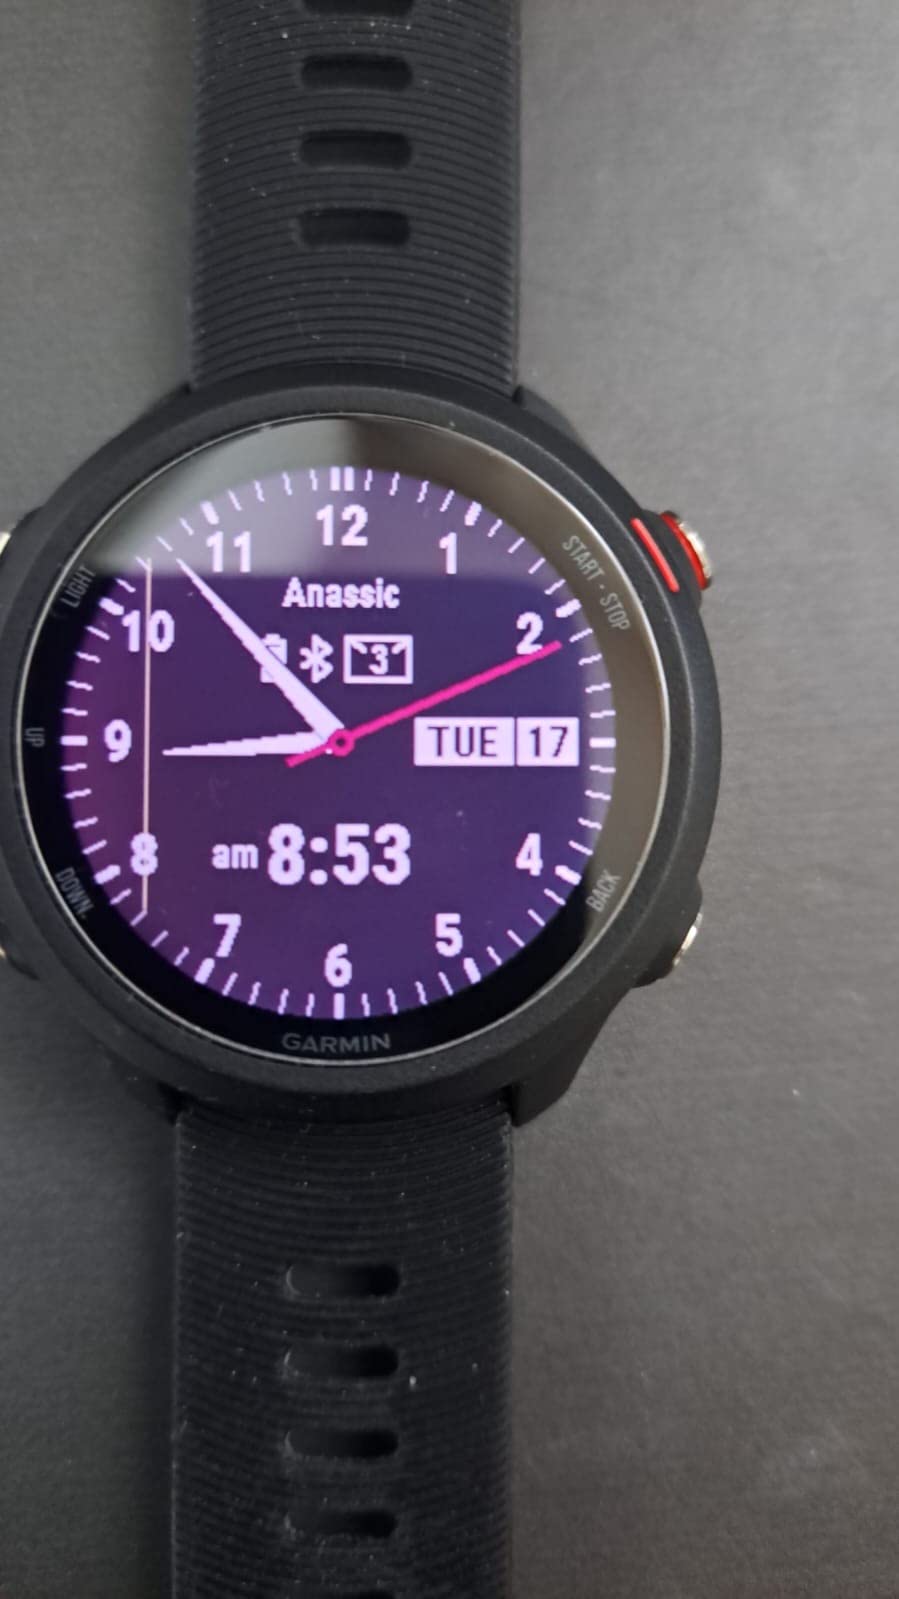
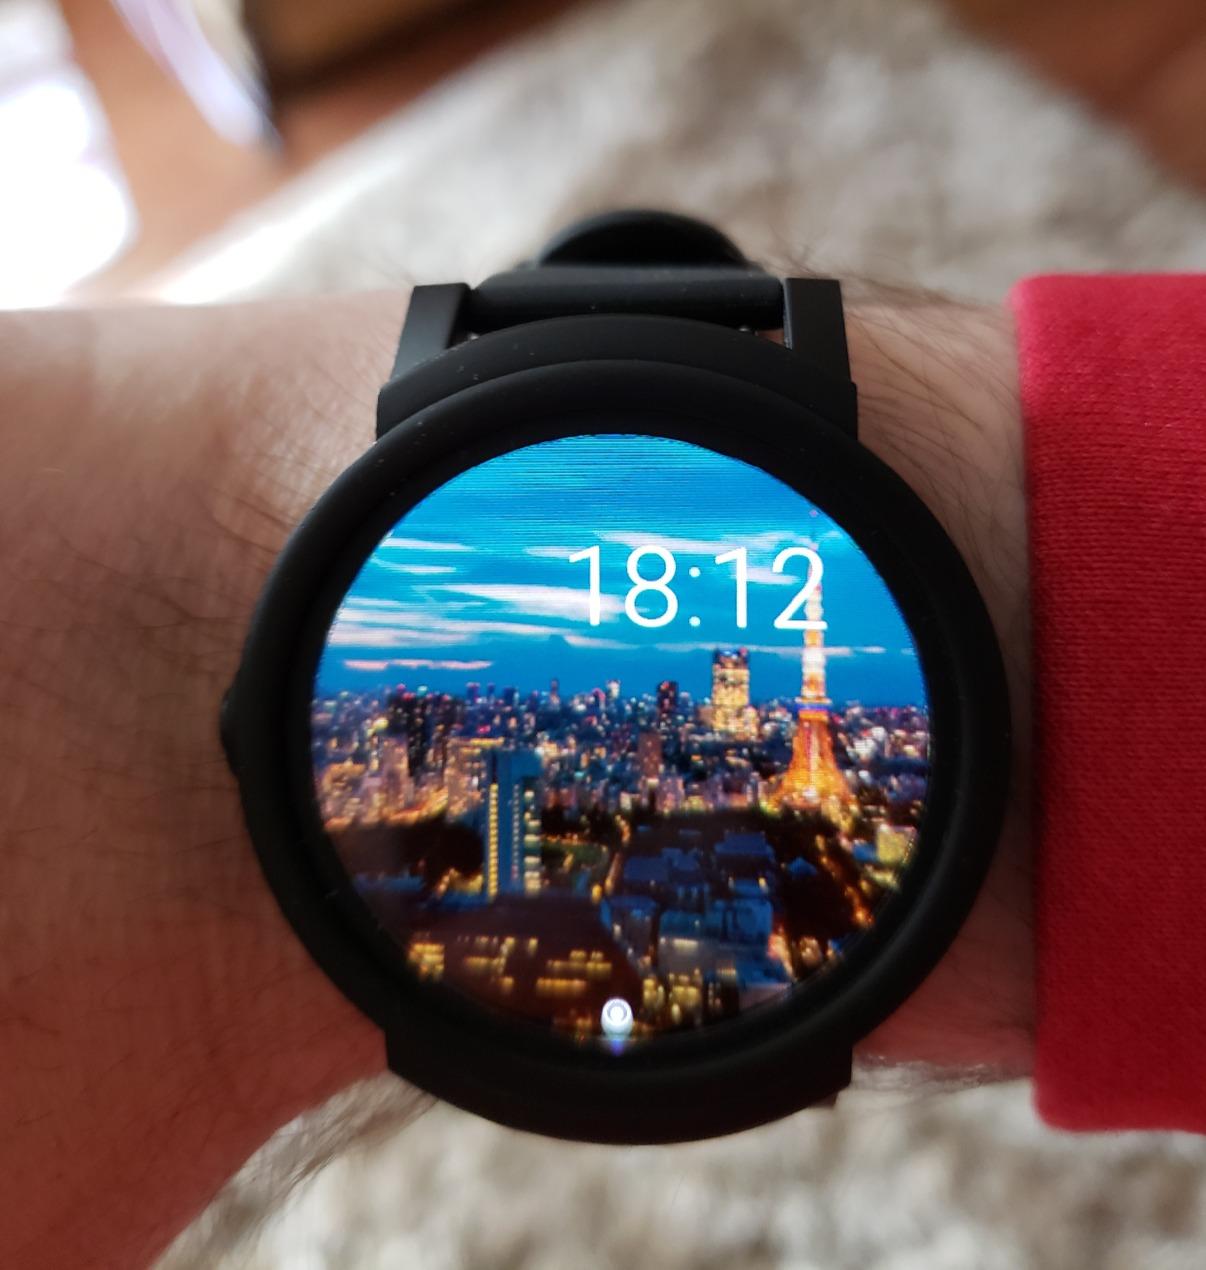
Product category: smartwatch
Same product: no